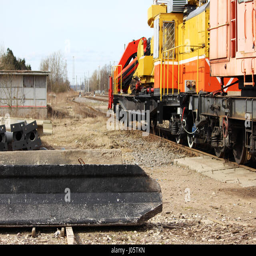
reinforced concrete piles lie on the ground after unloading with a loader on the railway